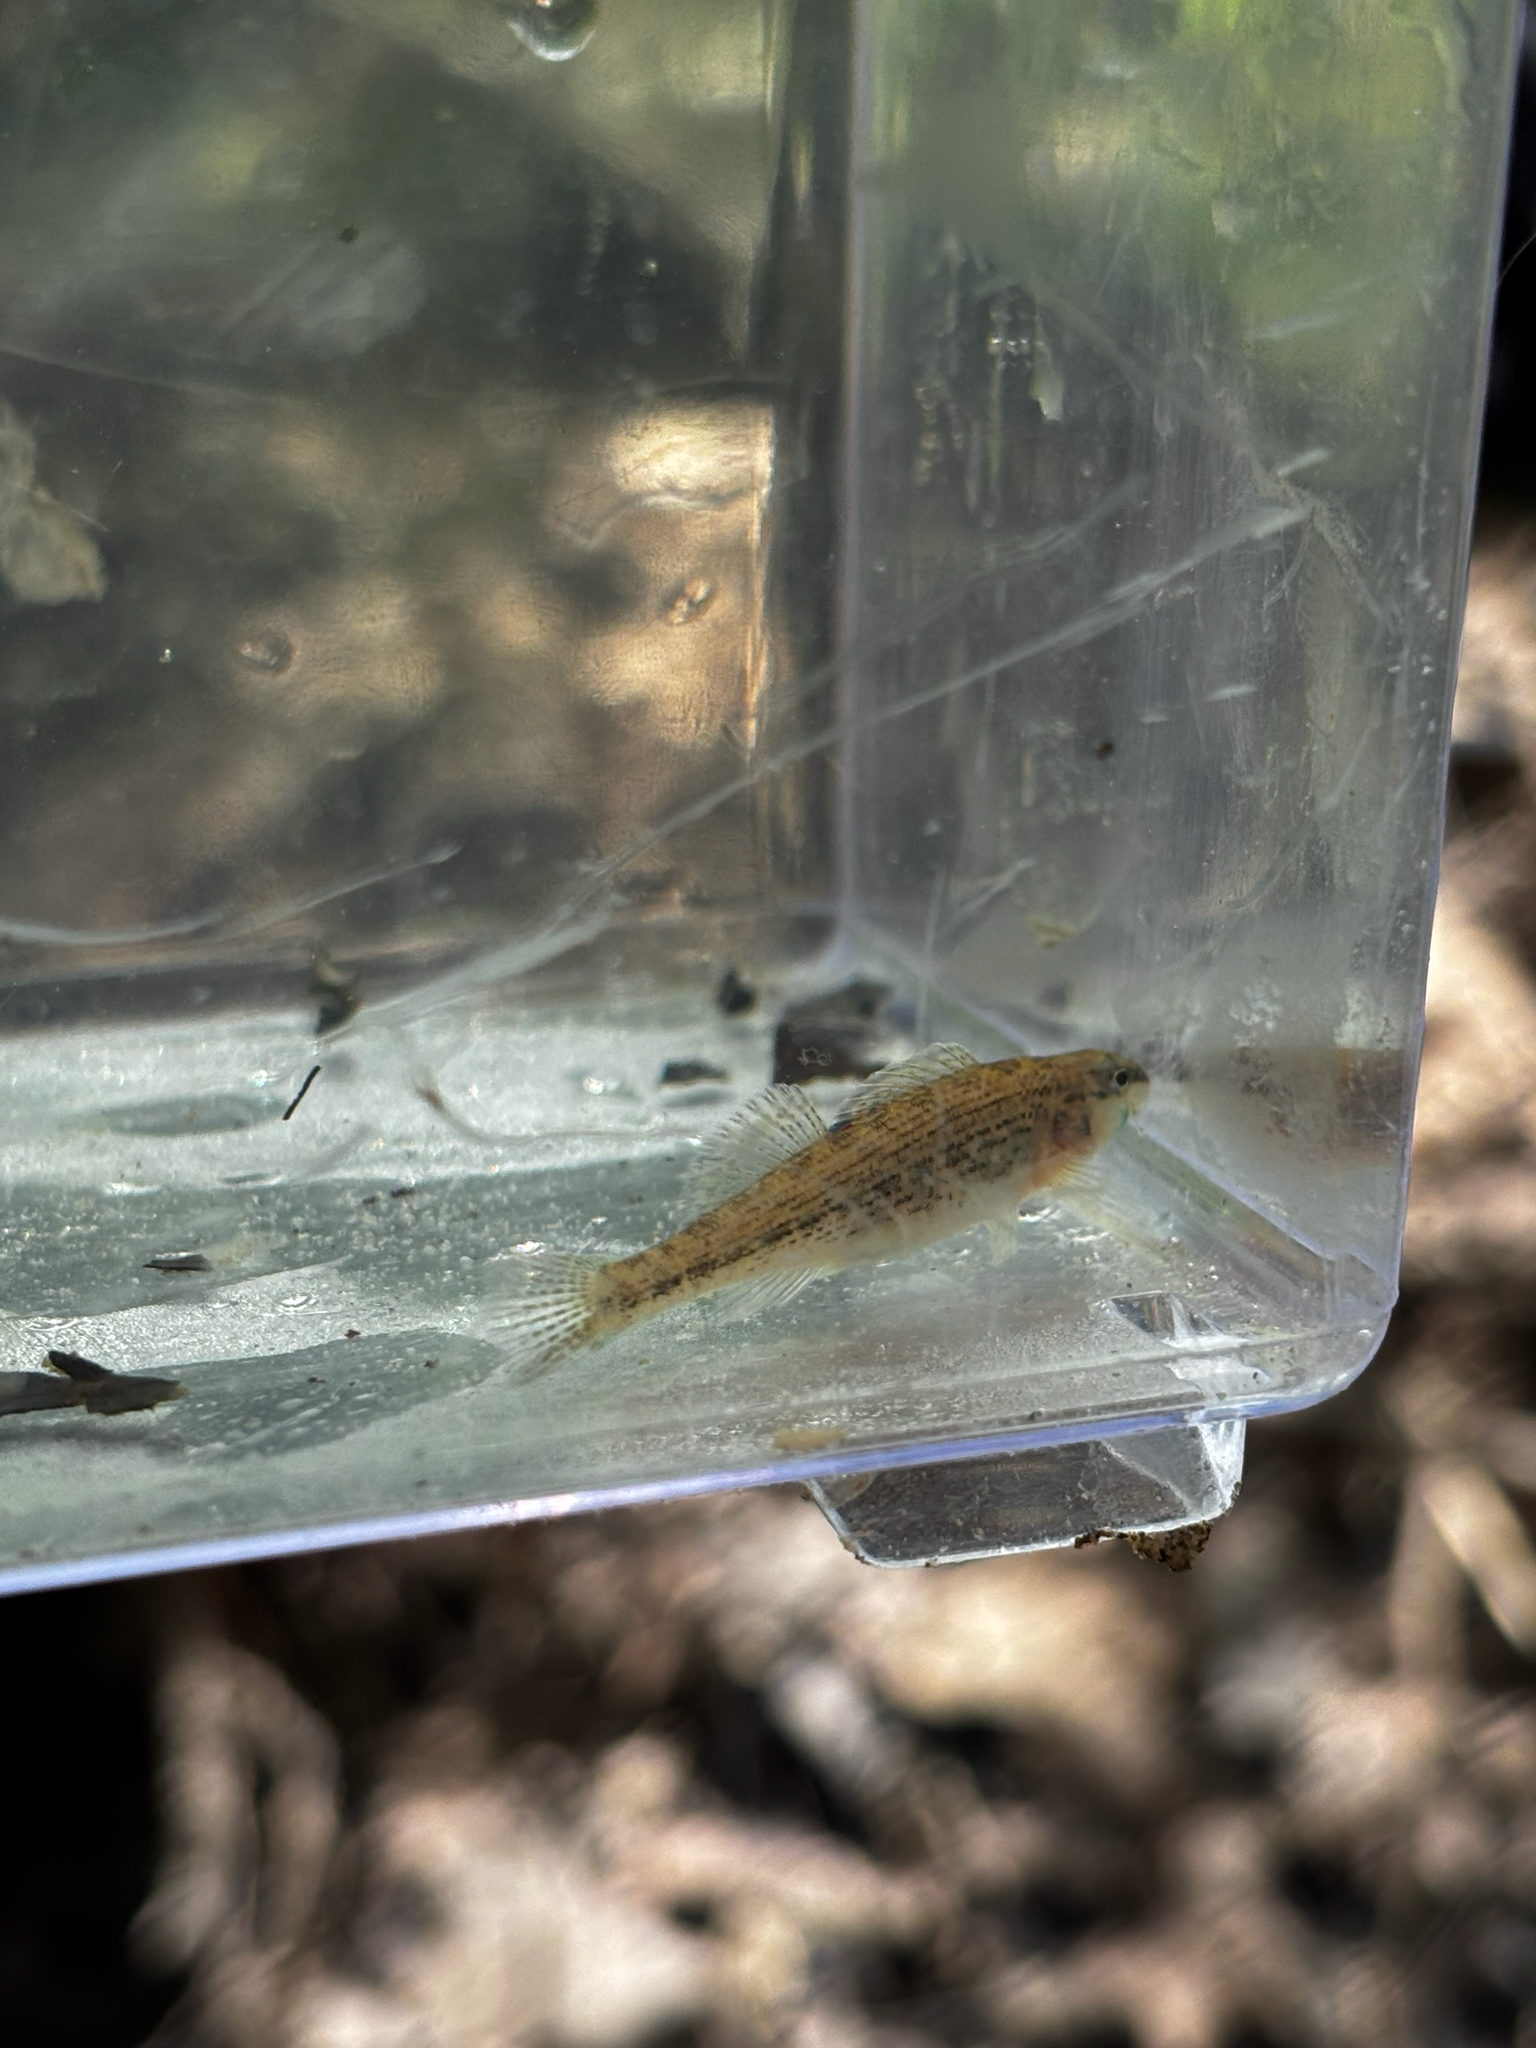
fish (species not among the labelled classes)